Football

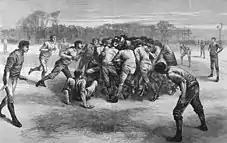
"The Last Scrimmage" by Edwin Buckman, depicting a rugby scrum in 1871

William Webb Ellis, a pupil at Rugby School, is said to have "with a fine disregard for the rules of football, "as played in his time" [emphasis added], first took the ball in his arms and ran with it, thus creating the distinctive feature of the rugby game." in 1823. This act is usually said to be the beginning of Rugby football, but there is little evidence that it occurred, and most sports historians believe the story to be apocryphal. The act of 'taking the ball in his arms' is often misinterpreted as 'picking the ball up' as it is widely believed that Webb Ellis' 'crime' was handling the ball, as in modern association football, however handling the ball at the time was often permitted and in some cases compulsory, the rule for which Webb Ellis showed disregard was "running forward with it" as the rules of his time only allowed a player to retreat backwards or kick forwards.